Full Cycle: A World Odyssey

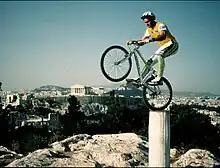
Ot Pi, Athens, Greece, 1994

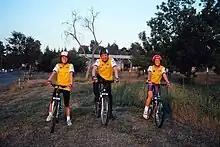
The James Hong Family - Susan, James and April, Hollywood, 1994

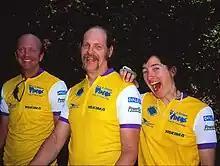
Gary Fisher, Charlie Kelly and Jacquie Phelan at Mt. Tamalpais, 1994

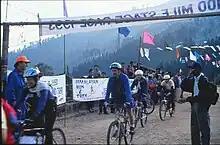
First Ever Mt. Everest Mountain Bike Rally, 1993

Featured in the documentary are actor James Hong and his family, along with mountain bike pioneers Gary Fisher, Charlie Kelly, Jacquie Phelan and World Trials Champion, Ot Pi of Barcelona. Summit Magazine, among other publications, referred to it as the "Endless Summer on Wheels."